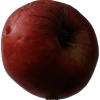
Label: Apple 17